Black Sun (Abbey novel)

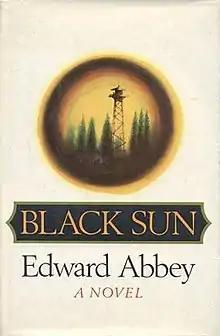
First edition

Black Sun is a 1971 novel by Edward Abbey.It is about a fire lookout who falls in love with an American girl and is wrongly blamed when she mysteriously disappears in the Grand Canyon National Park.